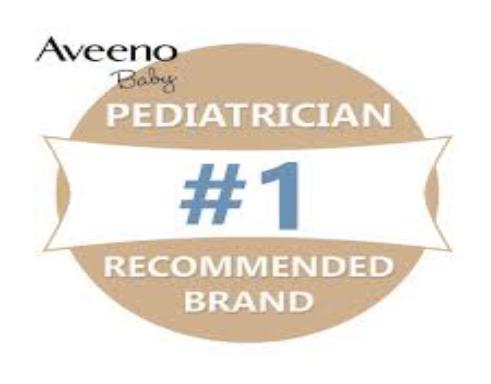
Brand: Aveeno
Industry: Necessities